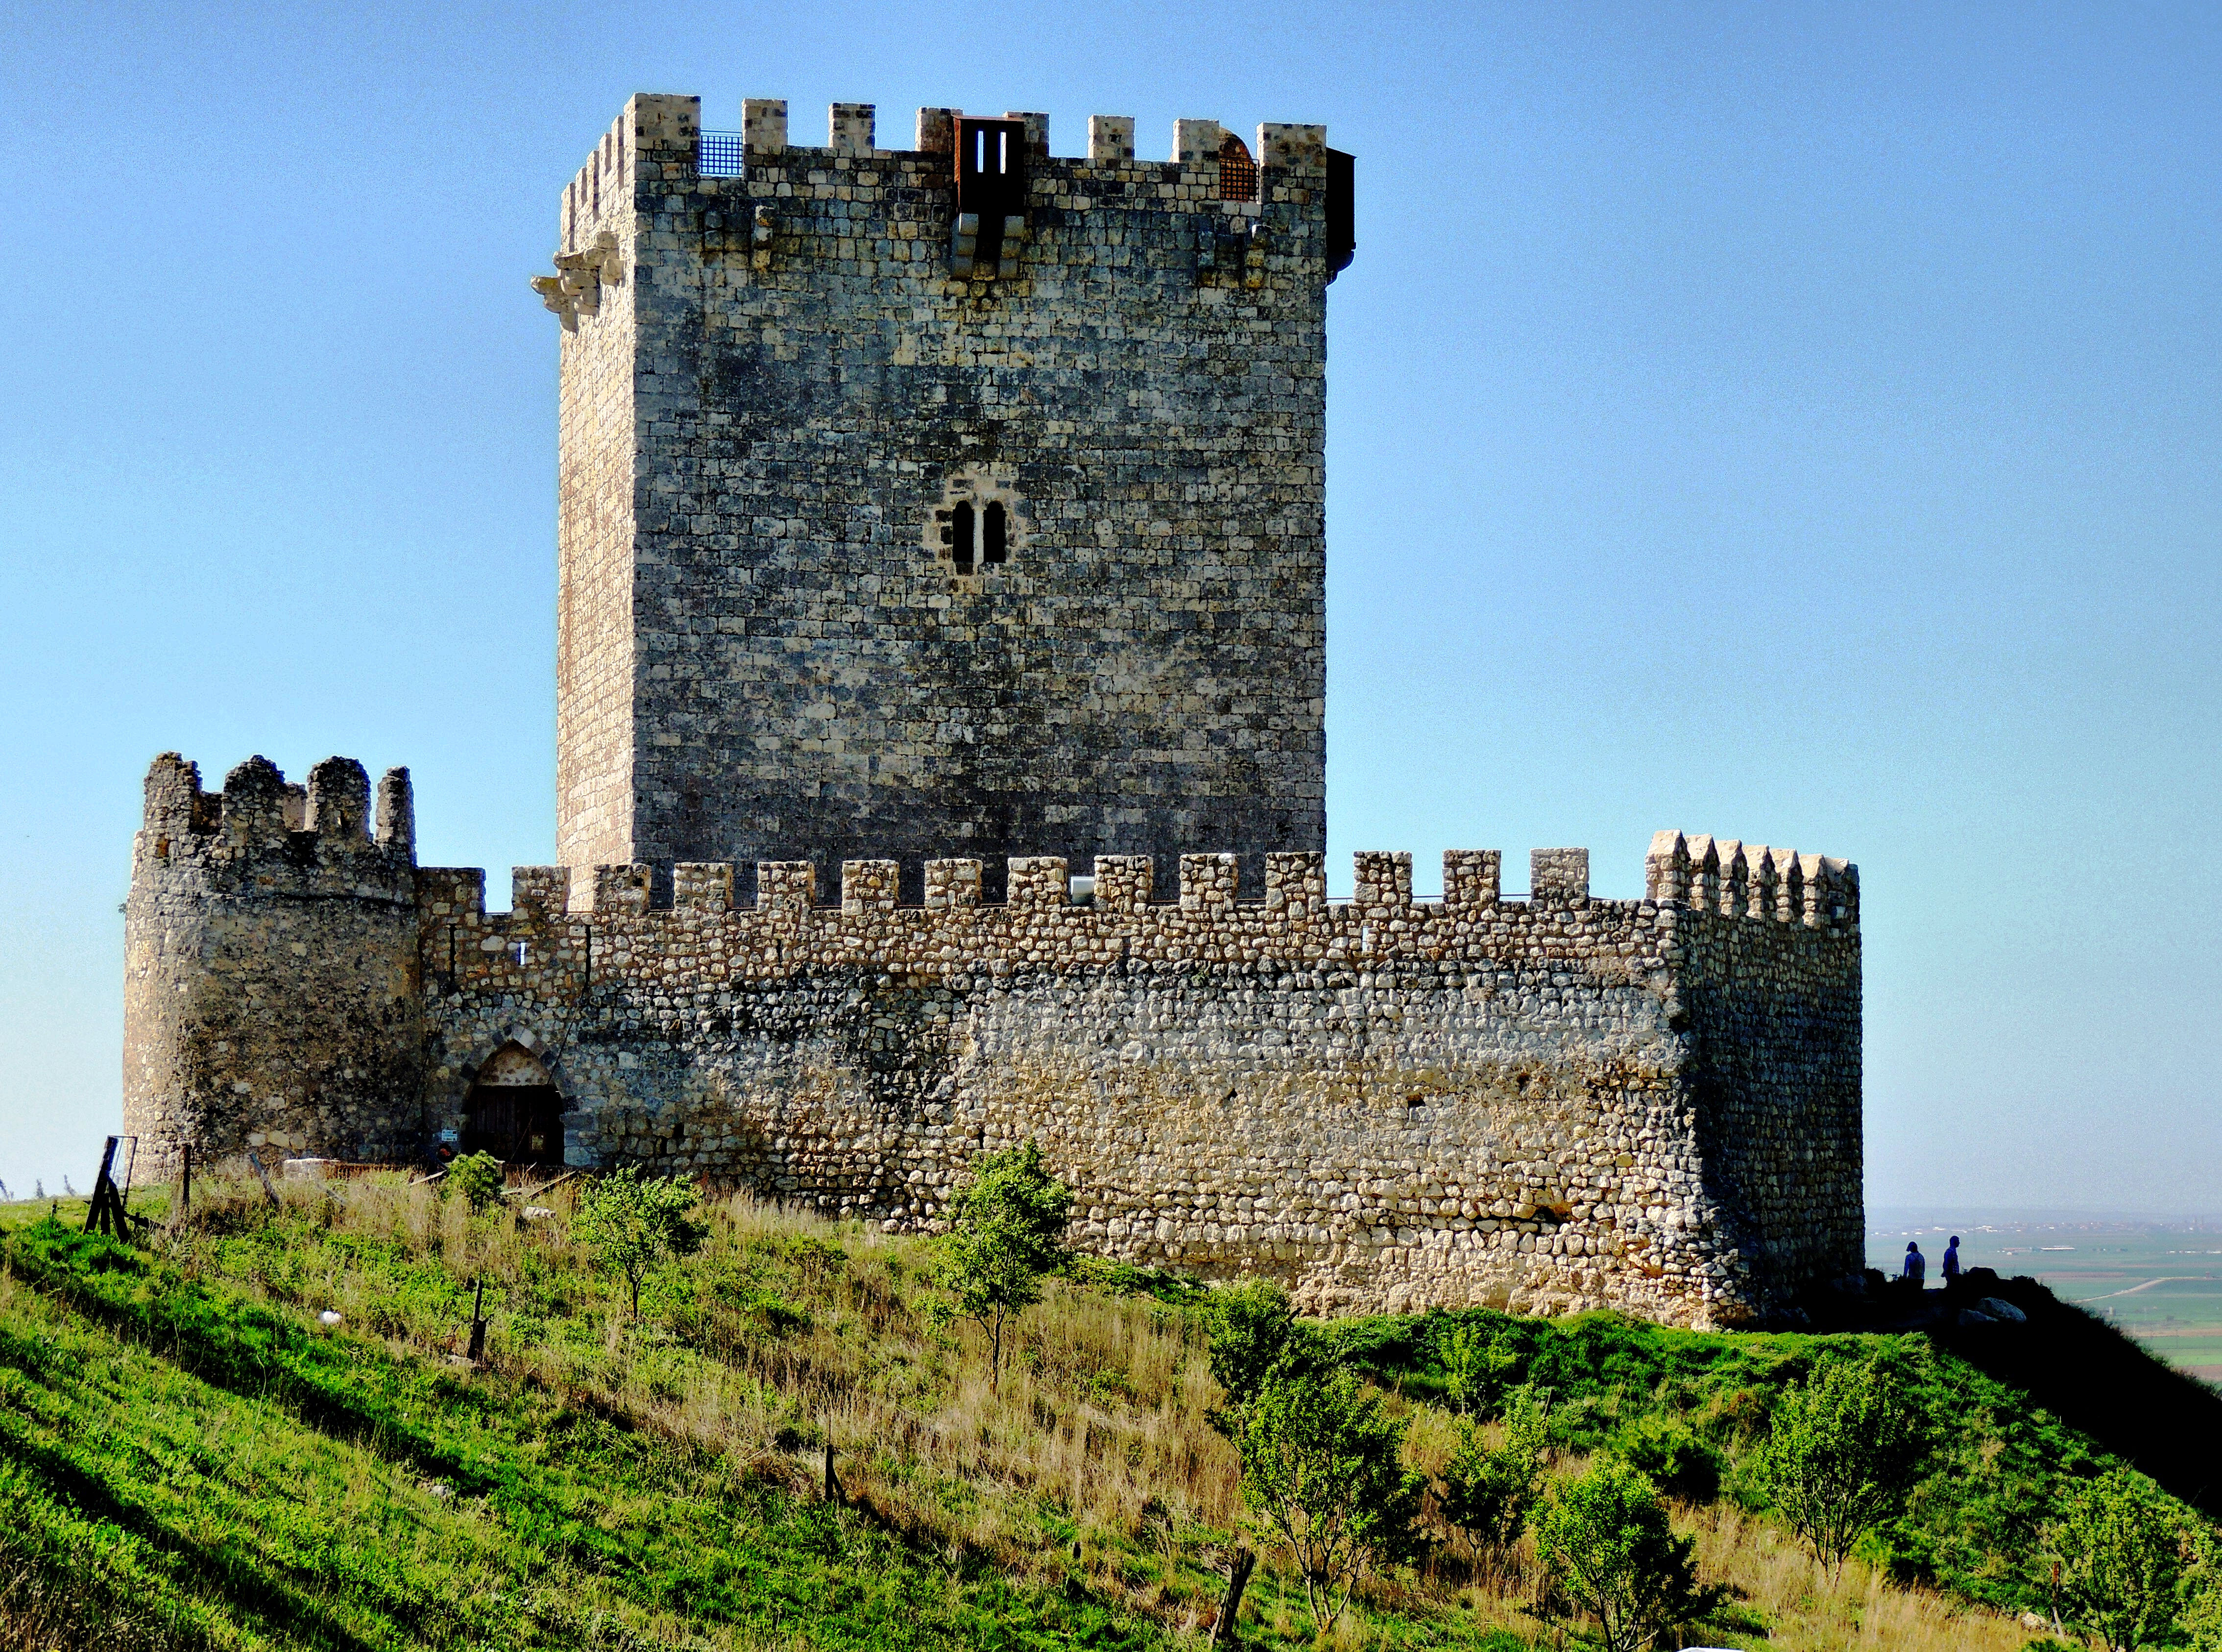
building, chateau, tower, castle, landmark, fortification, cool image, ruins, i, moat, historic site, ancient history, water castle